Genie (feral child)

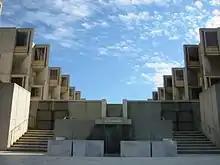
The Salk Institute for Biological Studies, where researchers analyzed the data from the first of several brain exams on Genie

Beginning in January 1971, scientists conducted a series of neurolinguistic tests on Genie to determine and monitor the course and extent of her mental development, making her the first language-deprived child to undergo any detailed study of her brain. They determined her brain was intact, and Shurley's sleep-studies found sleep patterns typical of a left-hemisphere dominant person, leading scientists to believe she was most likely right-handed. Over the following years multiple tests of her handedness supported this conclusion, as did observations of her in everyday situations. Based on their early tests, doctors suspected her brain was extremely right-hemisphere dominant.